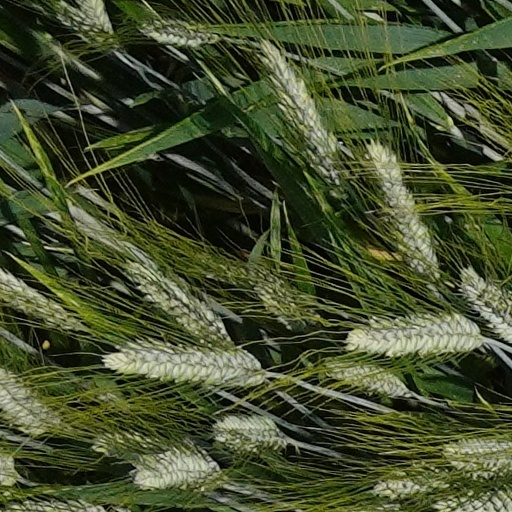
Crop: wheat